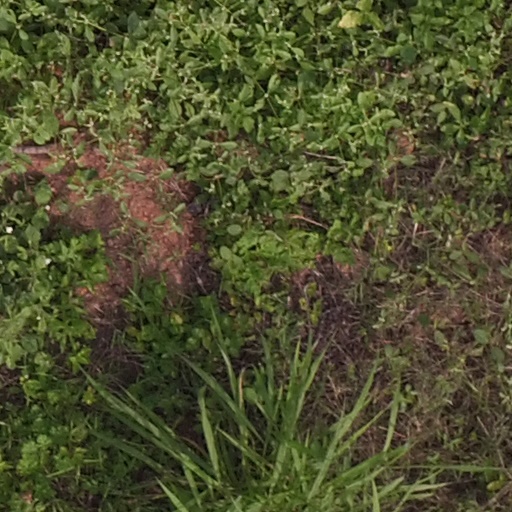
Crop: maize; corn